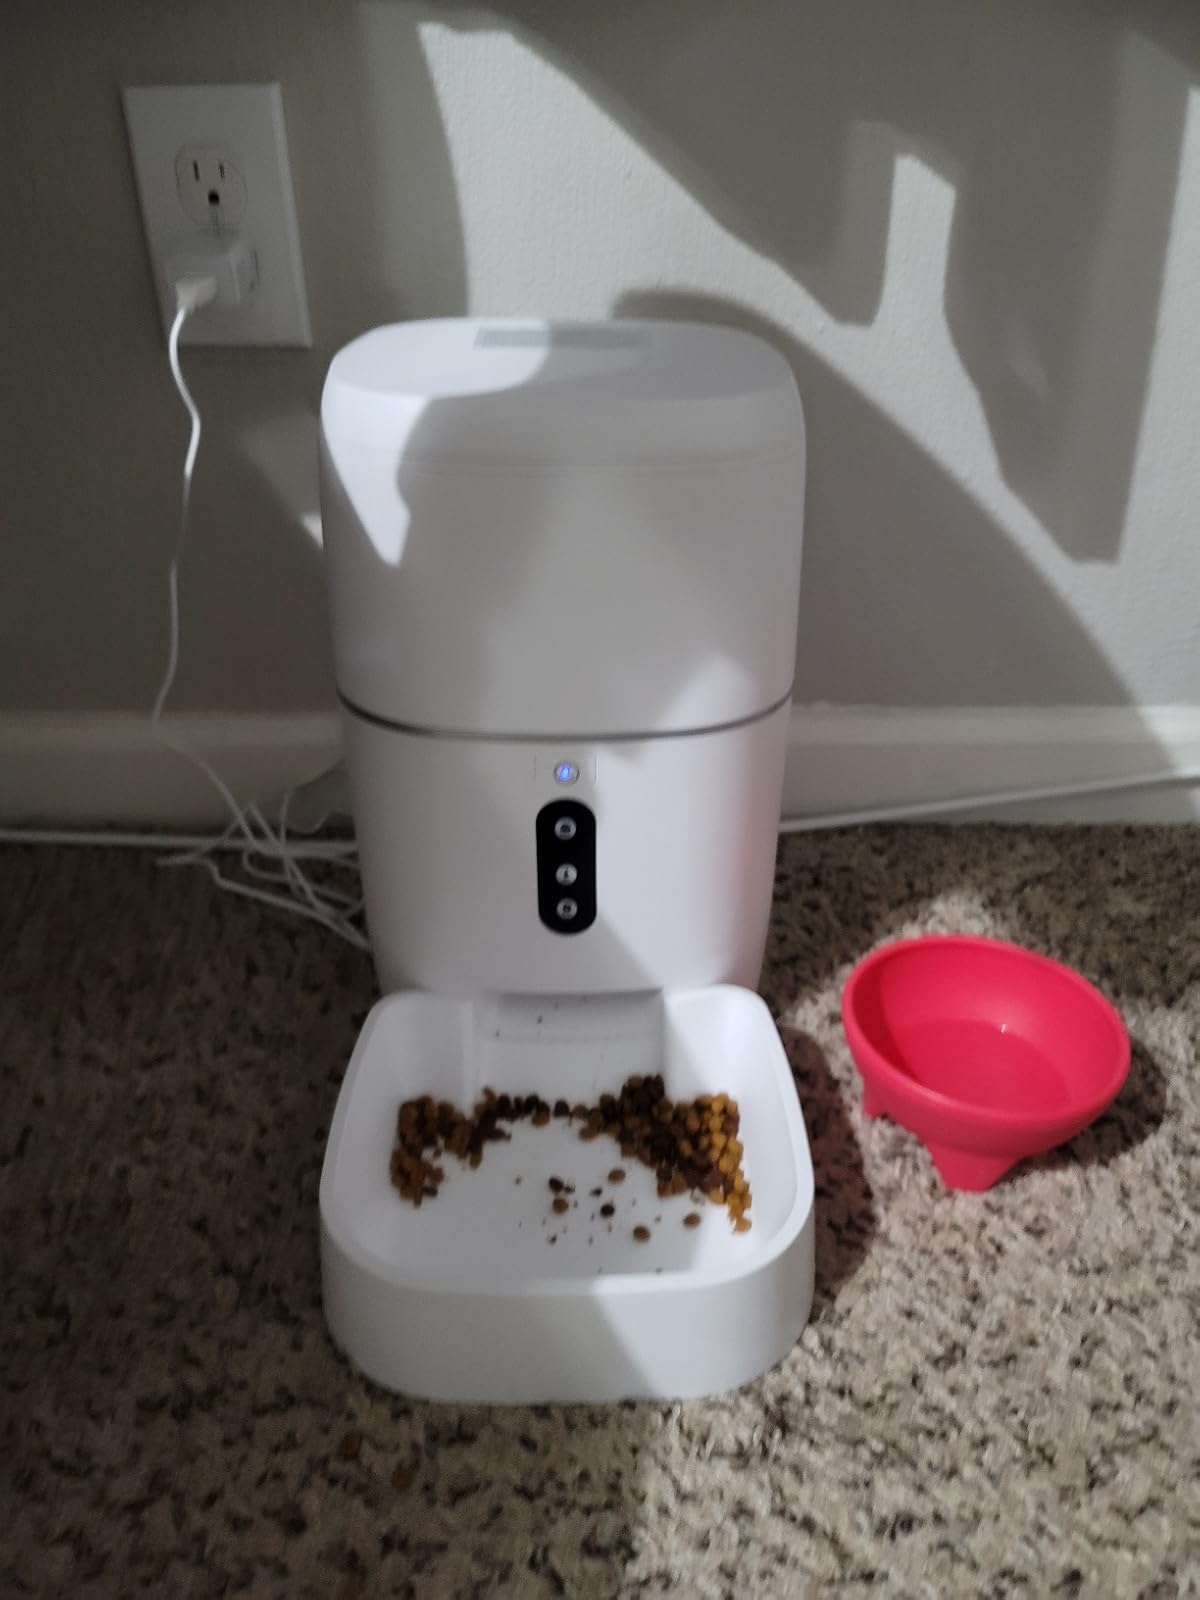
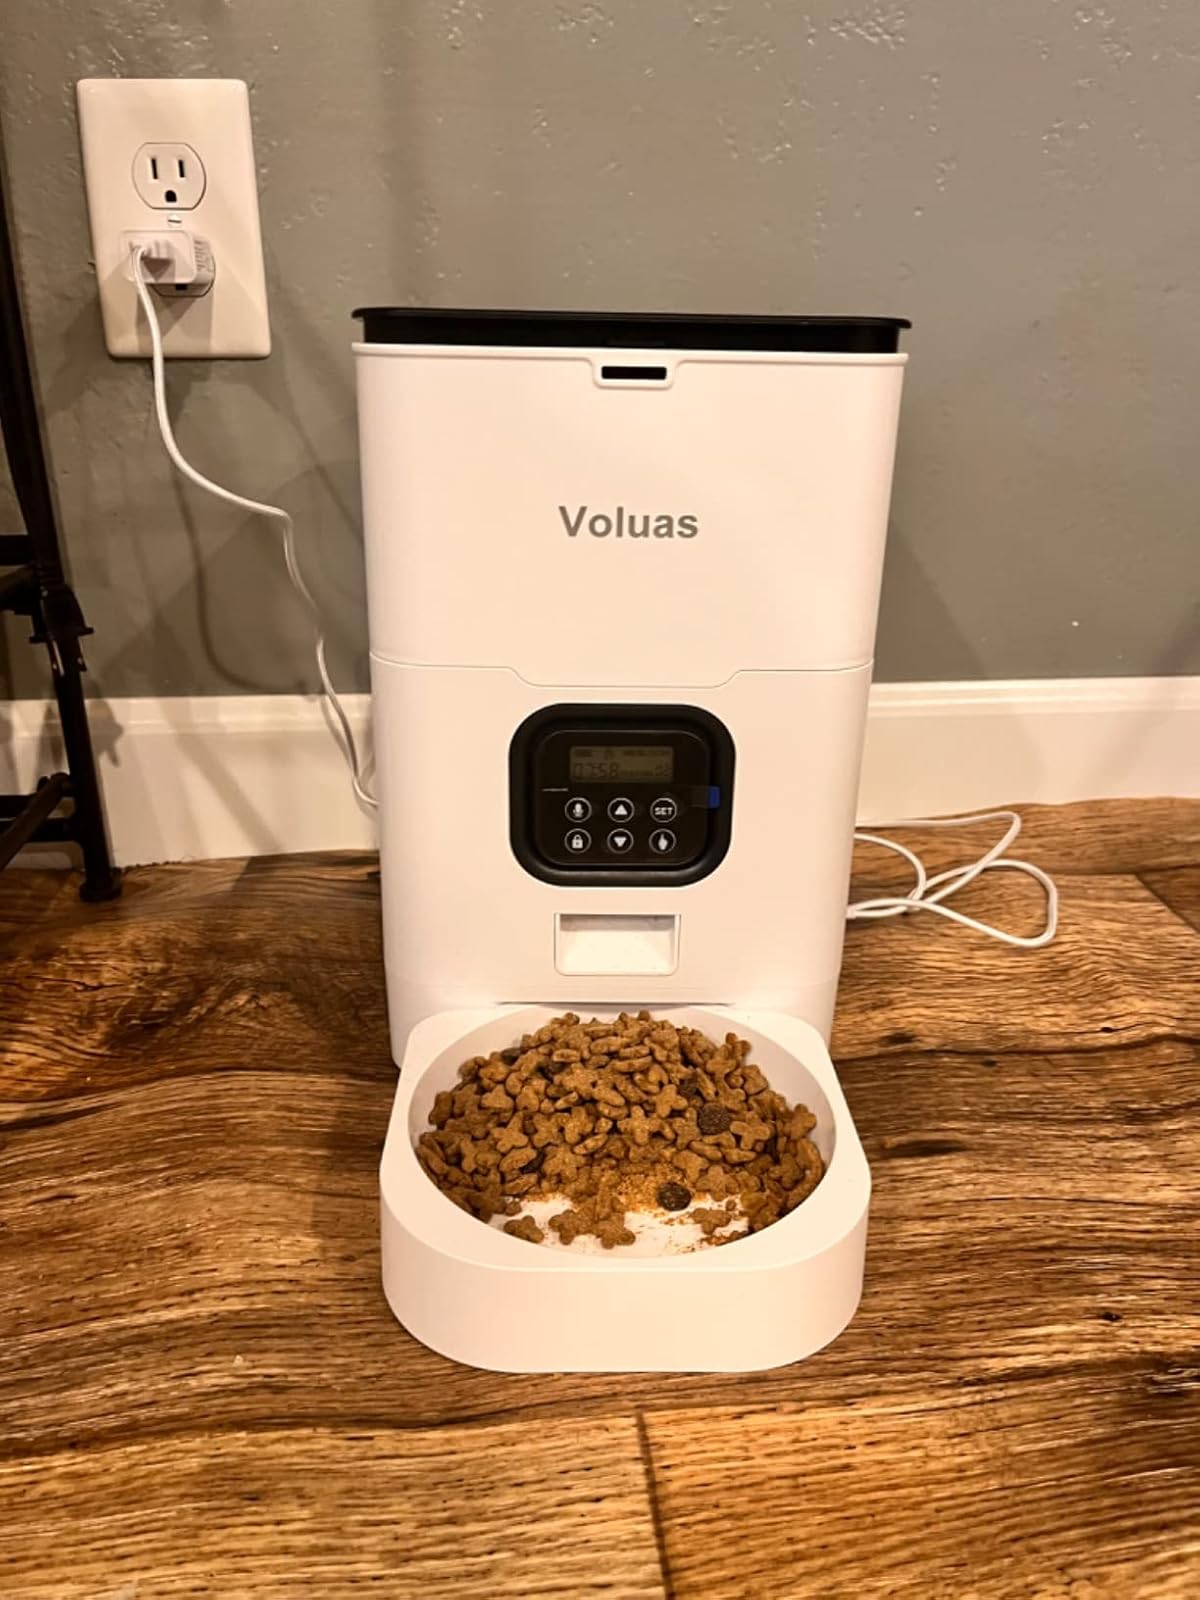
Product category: items_feeder
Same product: no